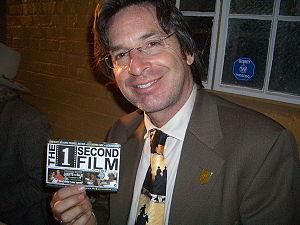
Robert Carradine [ˈɹɑbɚt ˈkɛɹədiːn] né le 24 mars 1954 à Hollywood en Californie, est un acteur américain connu pour son rôle de Sam McGuire dans la série Lizzie McGuire.